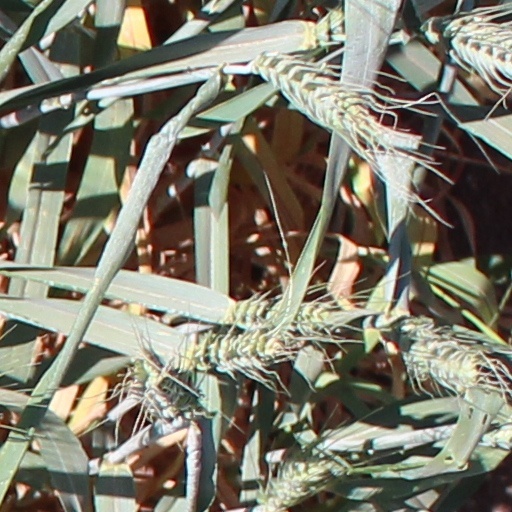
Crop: wheat